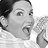
Emotion: happy